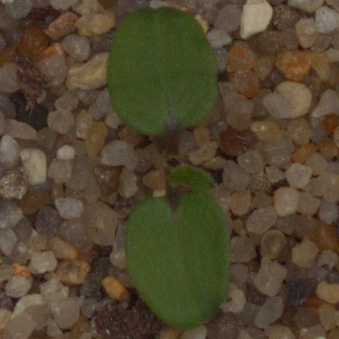
Label: cleavers